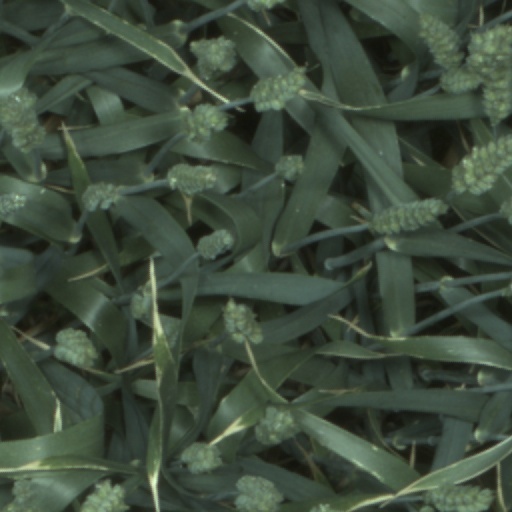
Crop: wheat